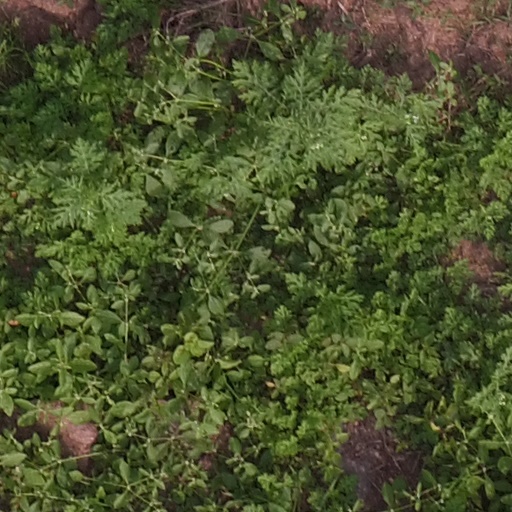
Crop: maize; corn